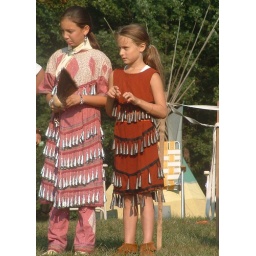
The girl in pink received her name this day...